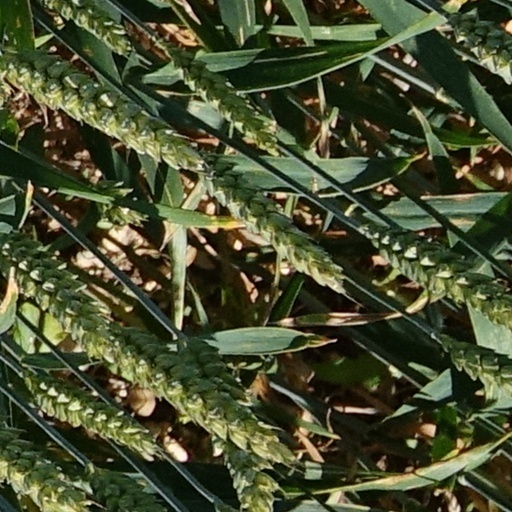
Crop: wheat